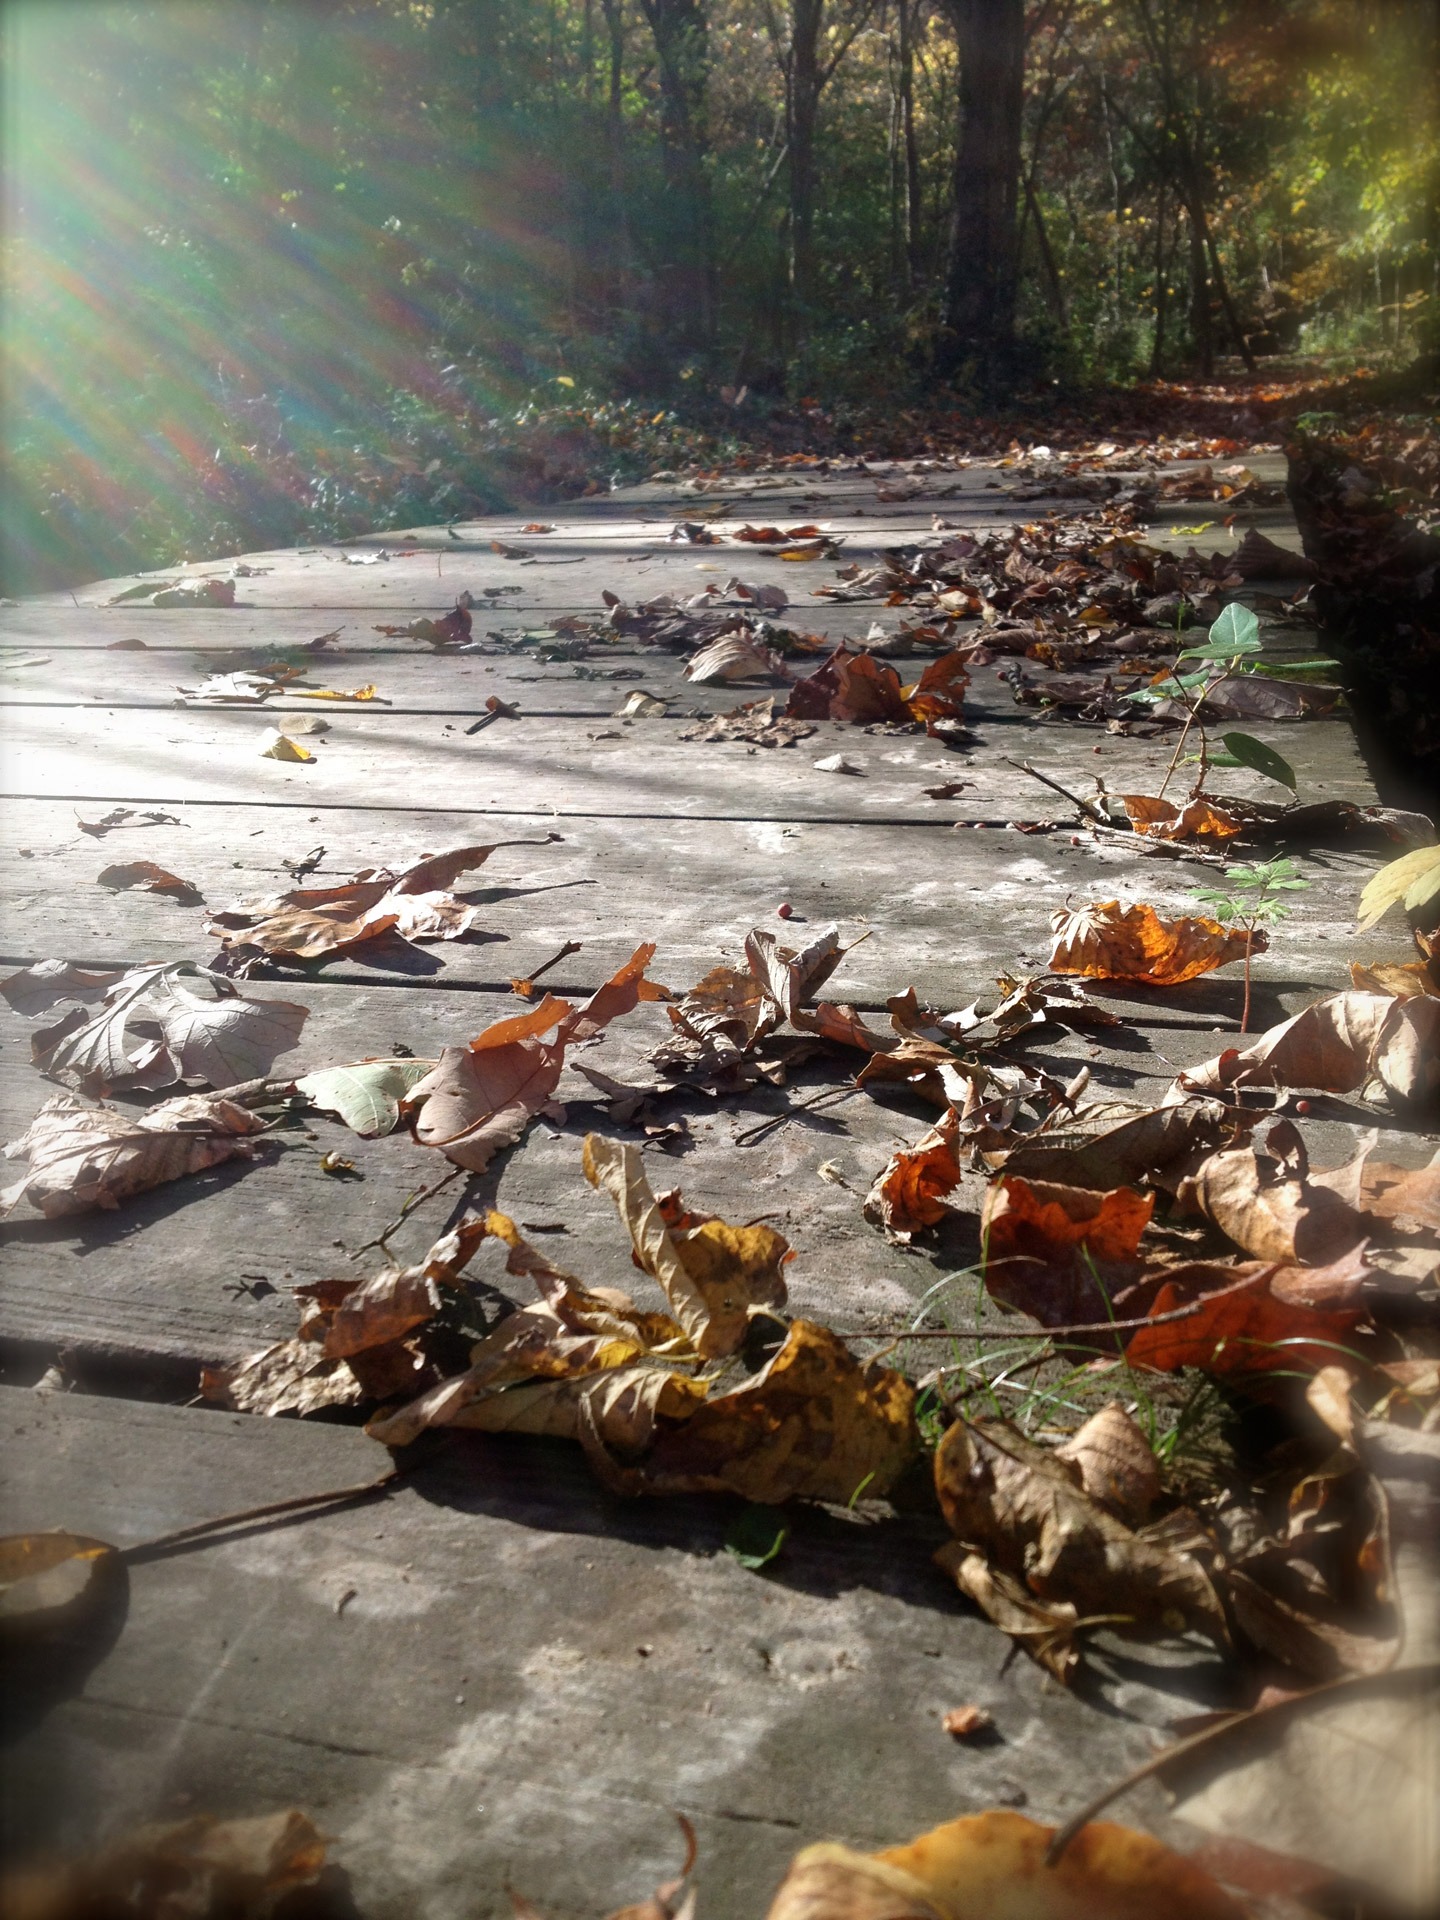
water, nature, forest, path, pathway, rock, wood, bridge, leaf, river, stream, autumn, season, leaves, footpath, autumn leaves